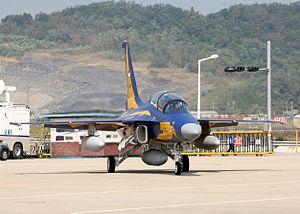
La Tentara Nasional Indonesia Angkatan Udara est la force aérienne de la République d'Indonésie.
Le T-50 Golden Eagle est une famille de chasseurs supersoniques et d’avions d’entraînement avancé sud-coréens, conçu, développé et fabriqué par Korea Aerospace Industries depuis la fin des années 1990. Le T-50 est le premier aéronef supersonique construit par la république de Corée qui a entrepris un effort de construction d’une aéronautique et d’une industrie de défense nationales. En 2011, KAI est en cours de mise à niveau de quatre avions d’entraînement T-50 Golden Eagle pour en faire les prototypes de chasseurs multirôles légers désignés FA-50.